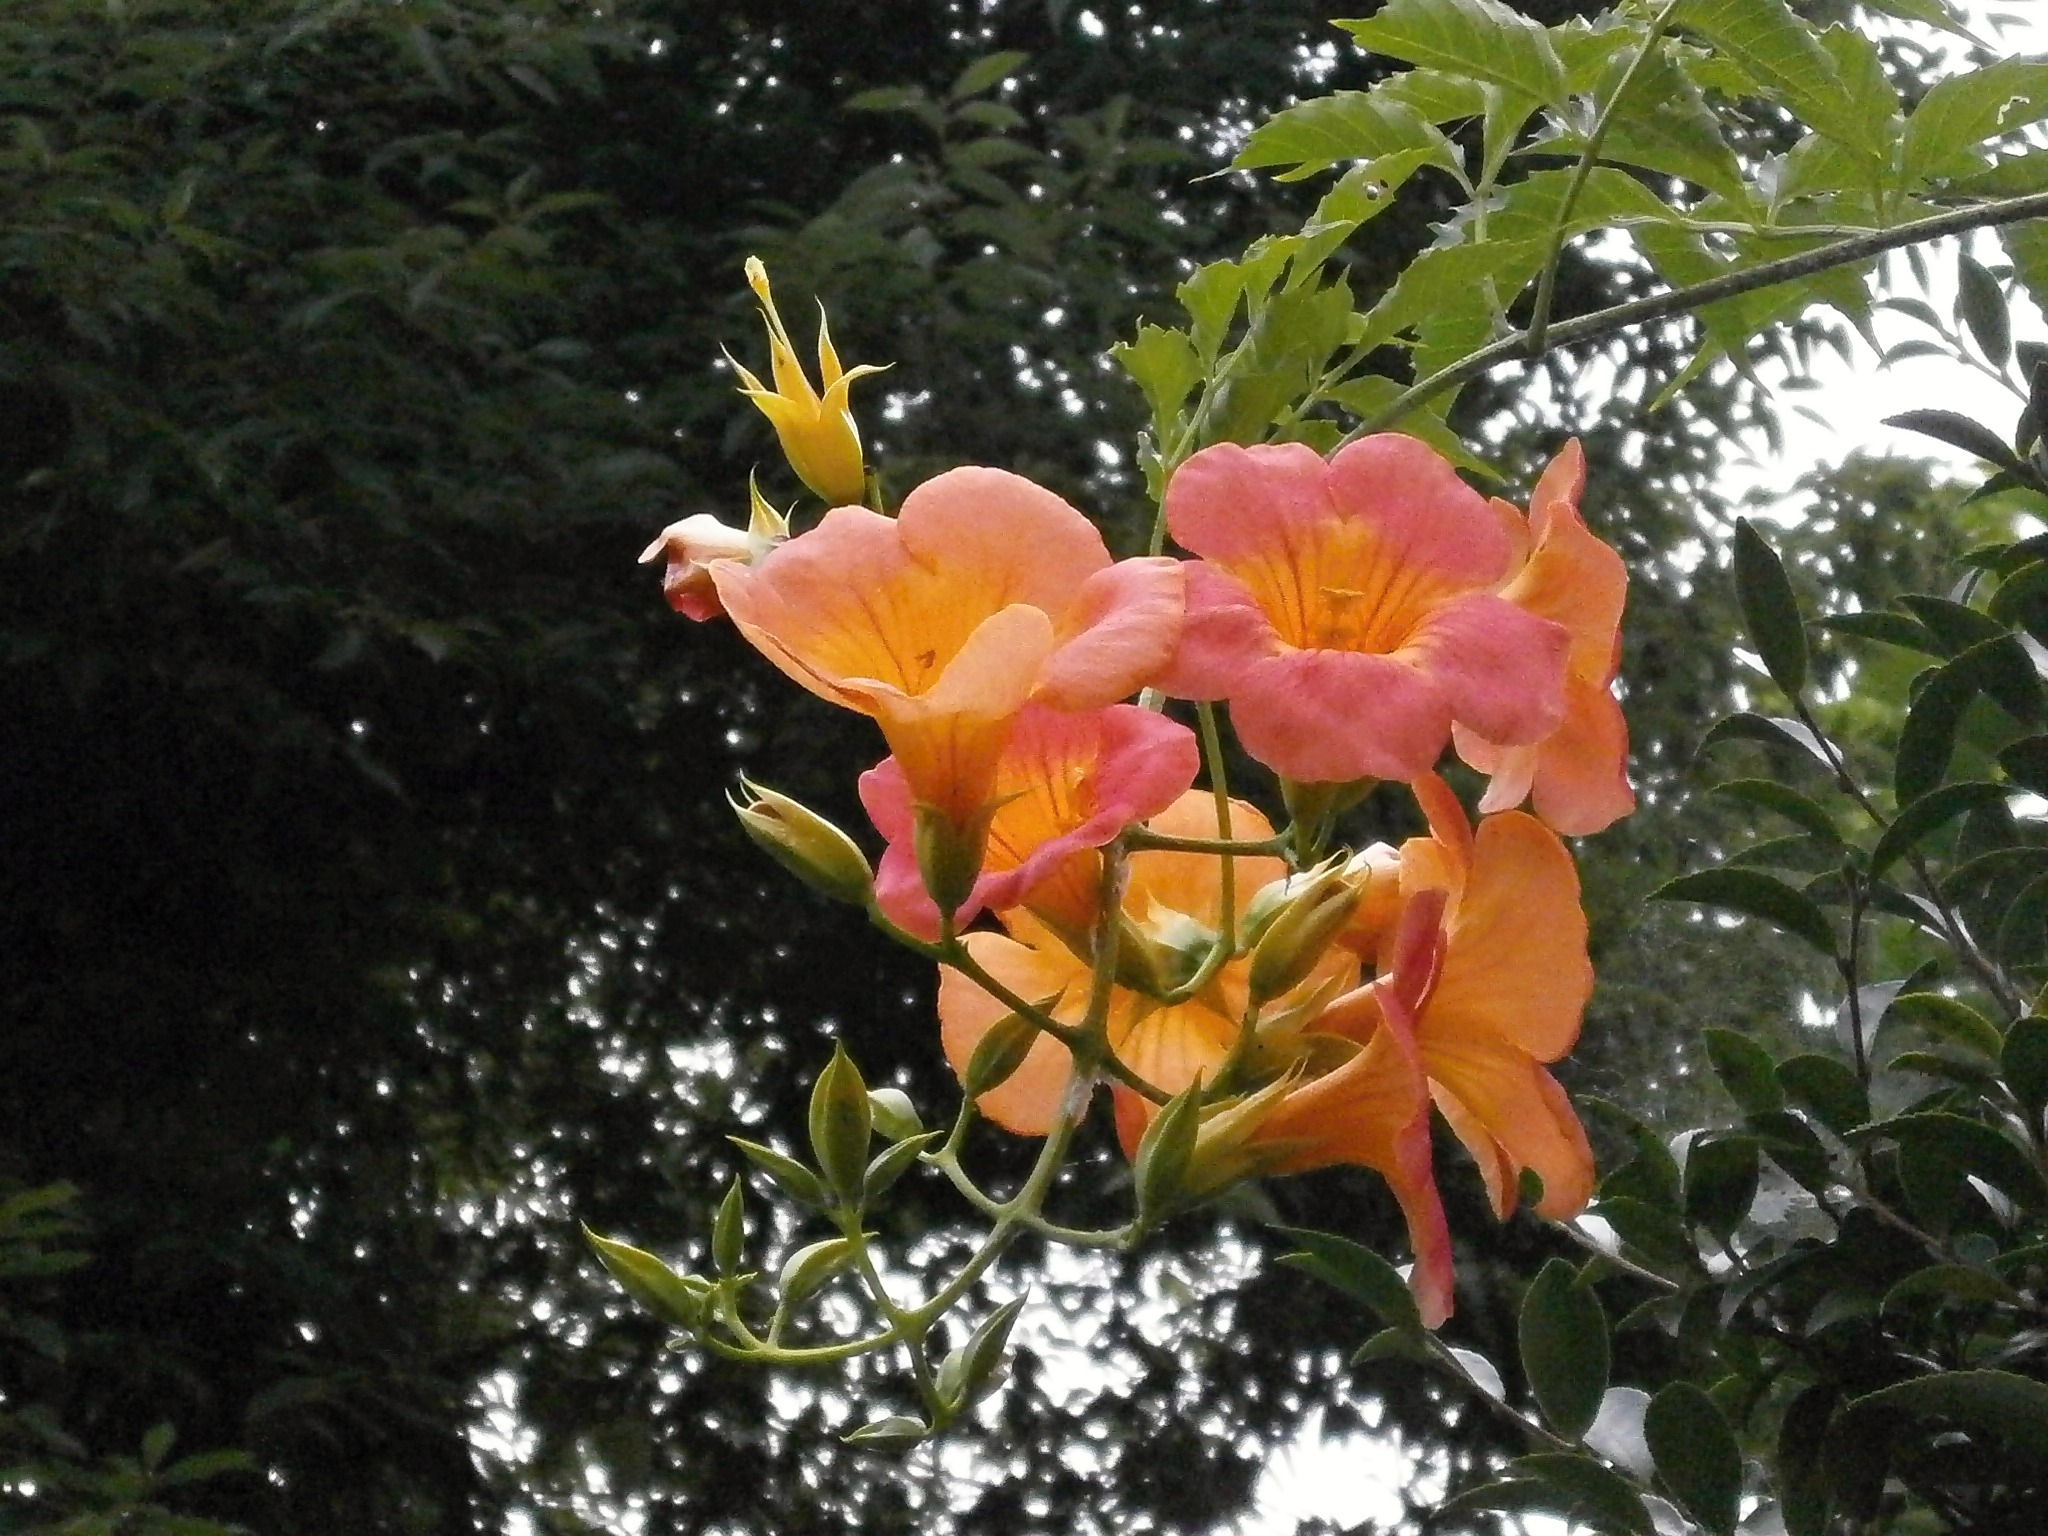
plant, flower, botany, flora, shrub, lily, daylily, summer flowers, the vine, flowering plant, bignoniaceae, orange blossom, canna lily, land plant, canna family, chinese trumpet vine